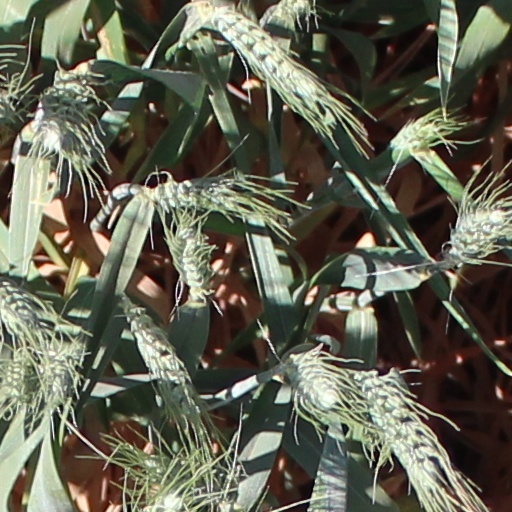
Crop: wheat